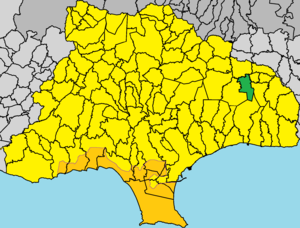
Kelláki est un village de Chypre de plus de 299 habitants.